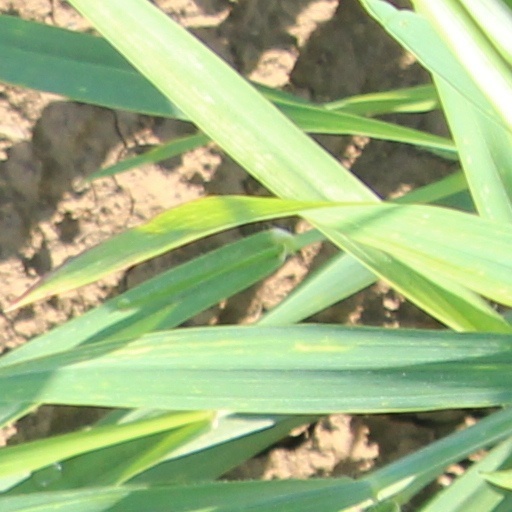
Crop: wheat